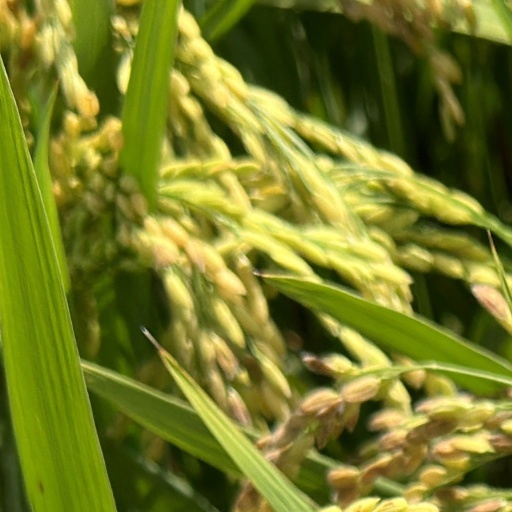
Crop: rice